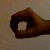
The image shows a hand gesture representing the number 0 in Indian Sign Language.